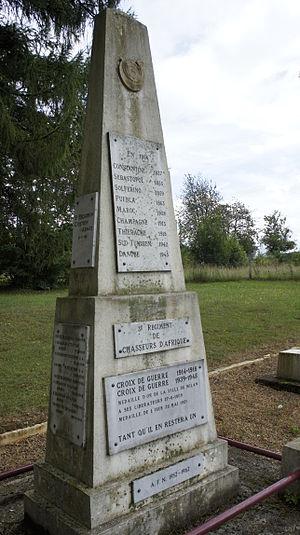
Stèle offerte par les anciens du 3 régiment des chasseurs d'Afrique .
Le 3ᵉ régiment de chasseurs d'Afrique est créé le 1ᵉʳ février 1833 à Bône en Algérie, à la suite d'une décision royale du 27 décembre 1832, avec les effectifs des 7ᵉ et 8ᵉ escadrons du 1ᵉʳ régiment de chasseurs d'Afrique.